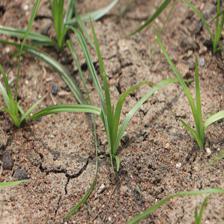
Label: Grass